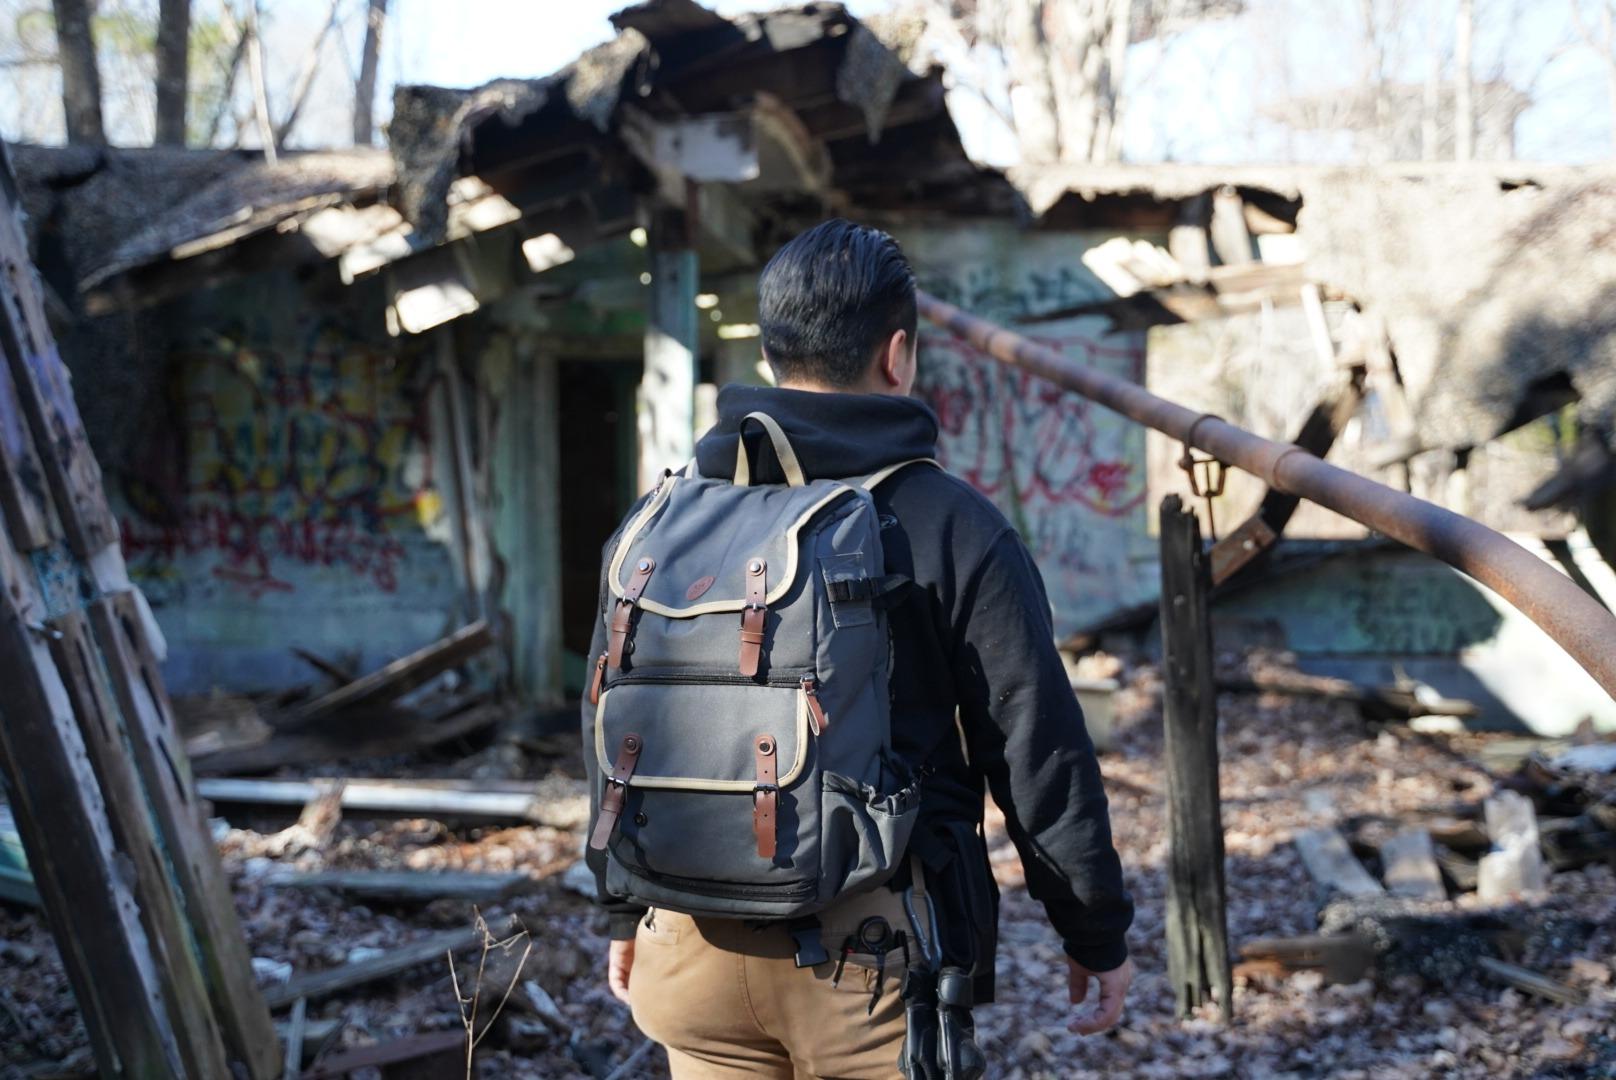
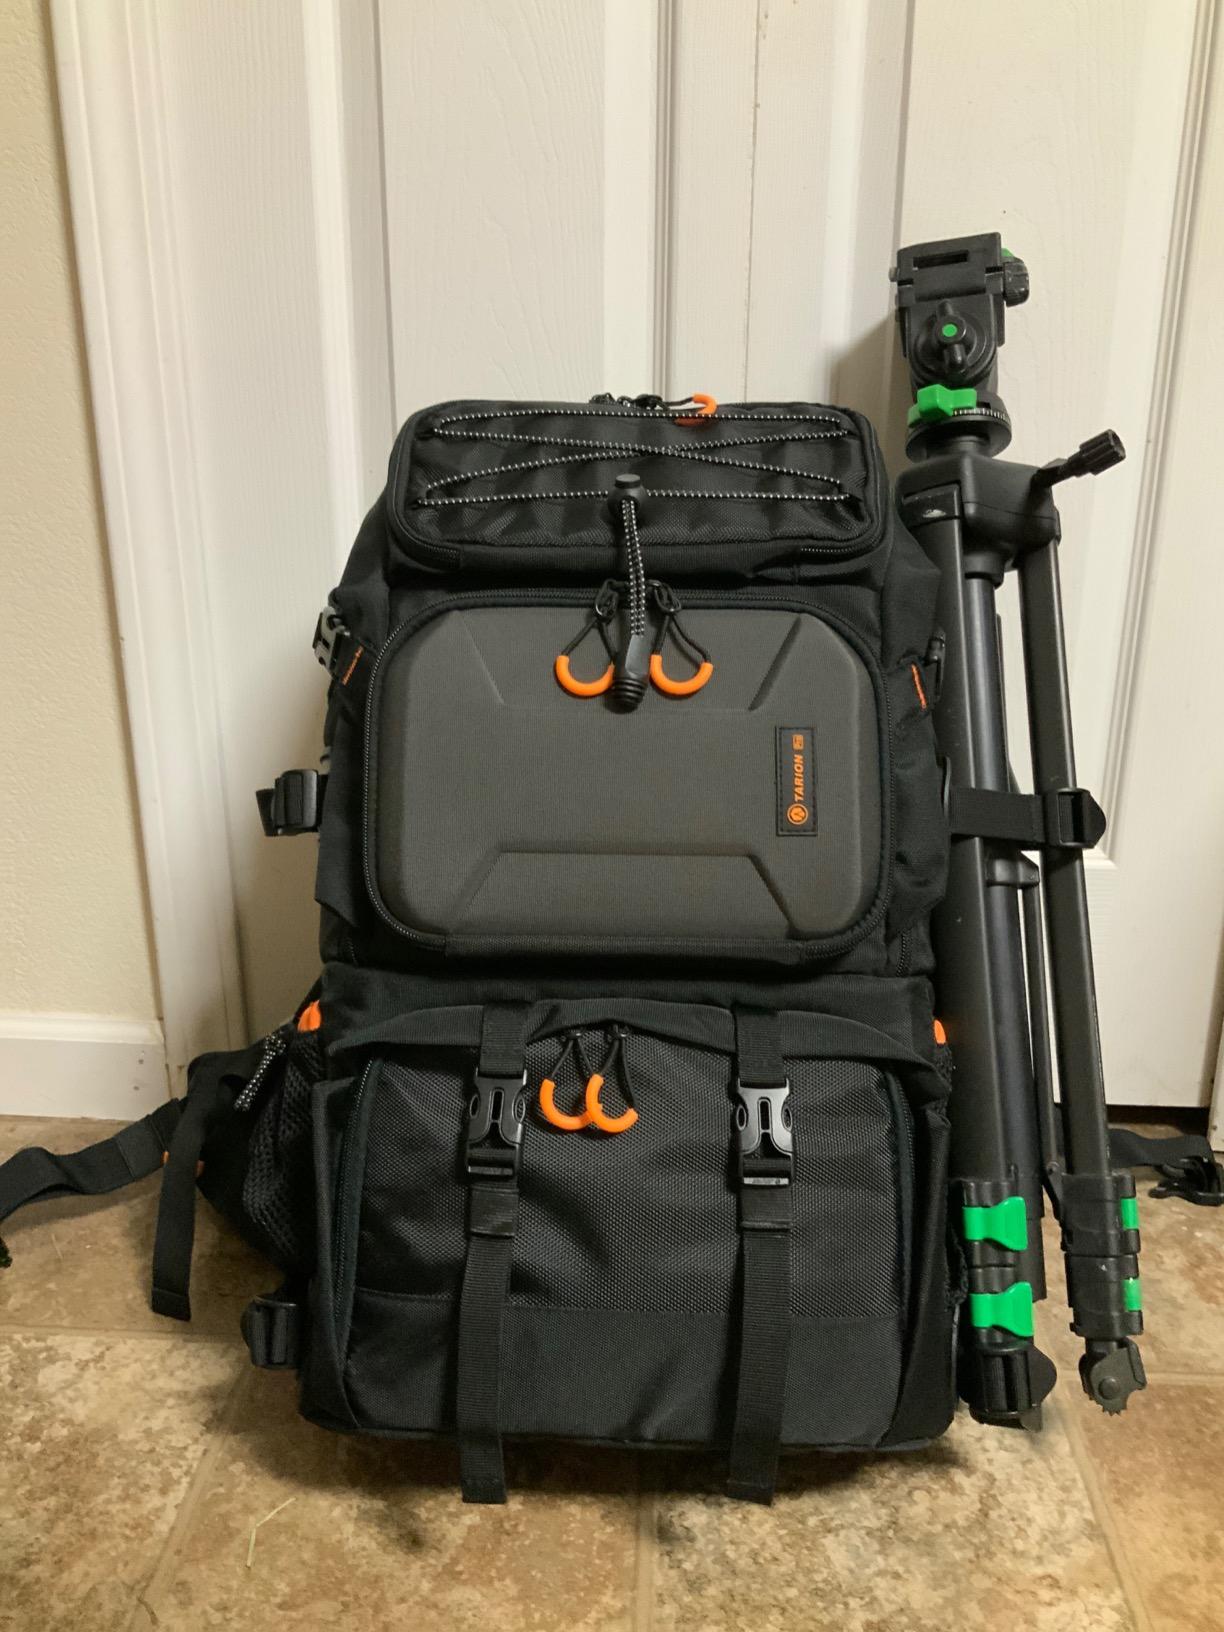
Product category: bag
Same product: no